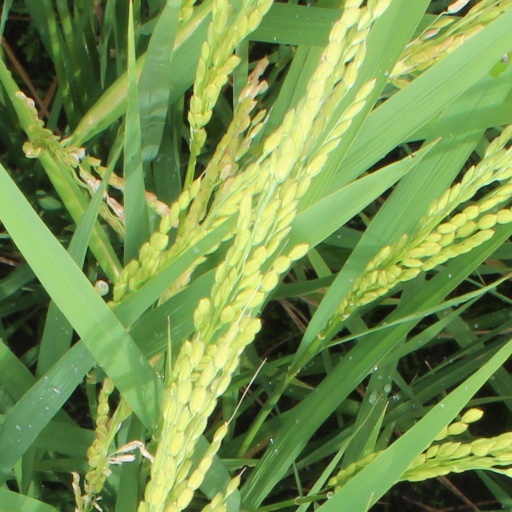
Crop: rice